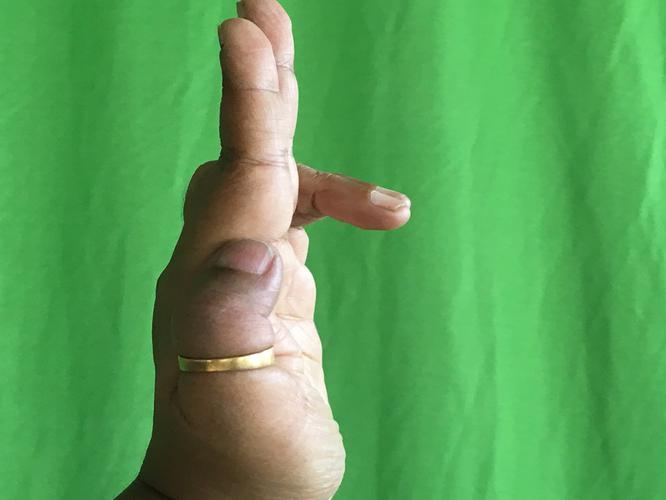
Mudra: Ardhapathaka
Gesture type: single_hand